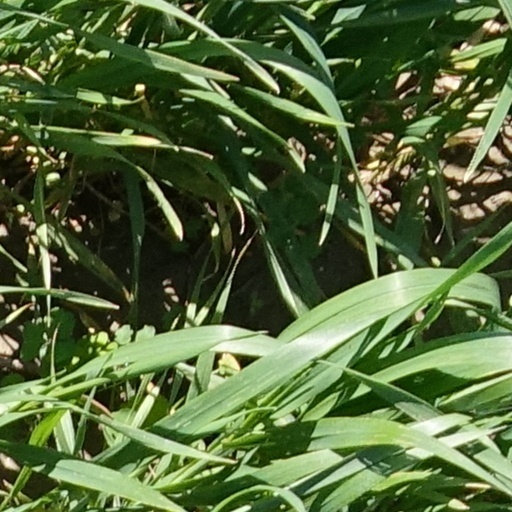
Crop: wheat